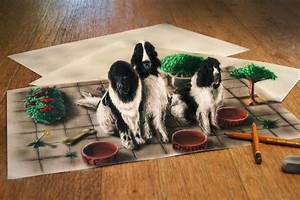
Label: dog